Christian Cynosure

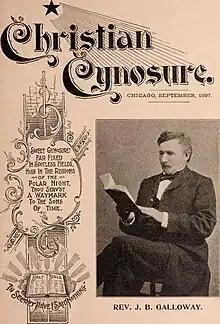
Christian Cynosure (1897)

The Christian Cynosure was a newspaper in existence from 1868 to 1983. Published in Chicago by the National Christian Association of Jonathan Blanchard, it was devoted to opposing secret societies such as the Freemasons and The Grange, featuring "emotional tirades and exposés which explained to God's servants why they should not belong to any secret organizations".